Abraham England

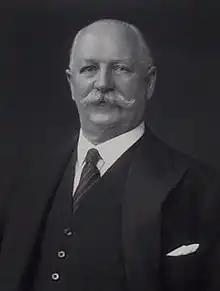

Abraham England (3 January 1867 – 4 January 1949) was a British Liberal politician, businessman, and soldier.